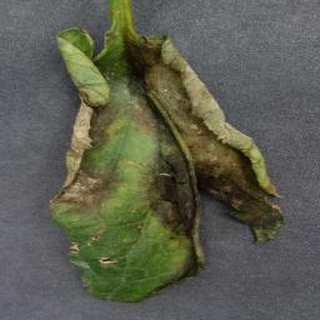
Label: tomato_late_blight